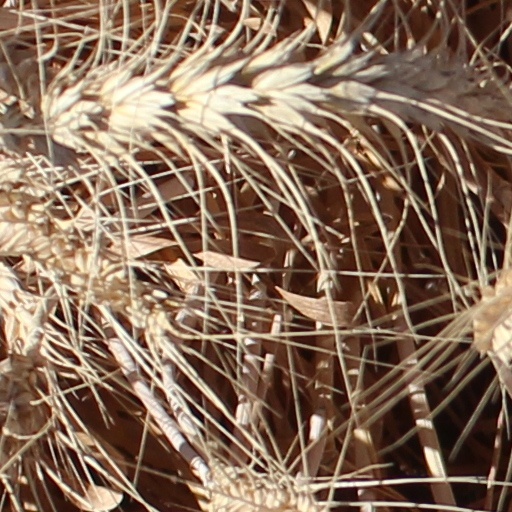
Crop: wheat